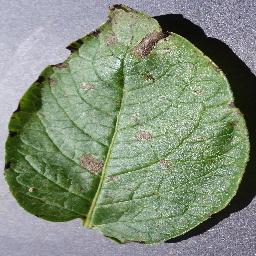
Label: Potato___Early_blight